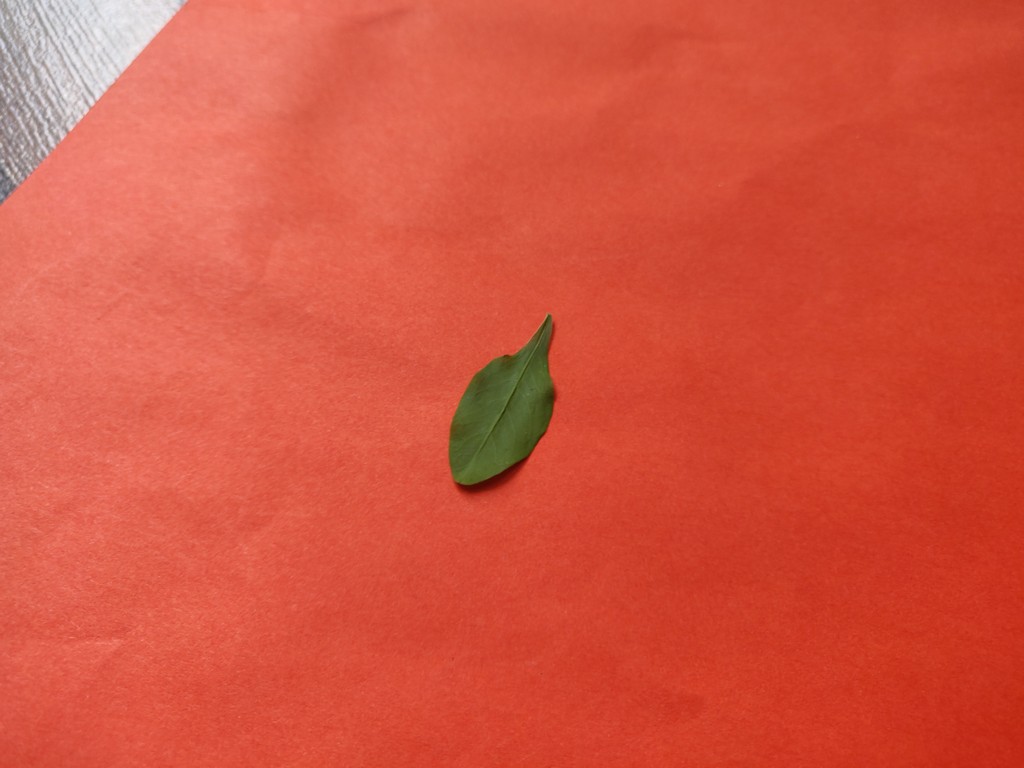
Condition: Healthy
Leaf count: single
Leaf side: front